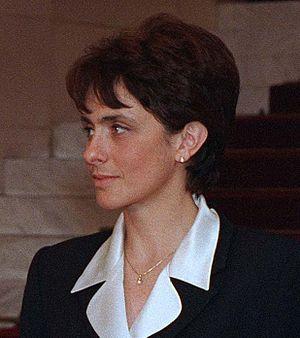
Nadezhda Neynsky, auparavant connue sous le nom de Nadezhda Nikolova Mihaylova, née le 9 août 1962 à Sofia, est une femme politique bulgarie. Elle est ministre des Affaires étrangères entre 1997 et 2001.